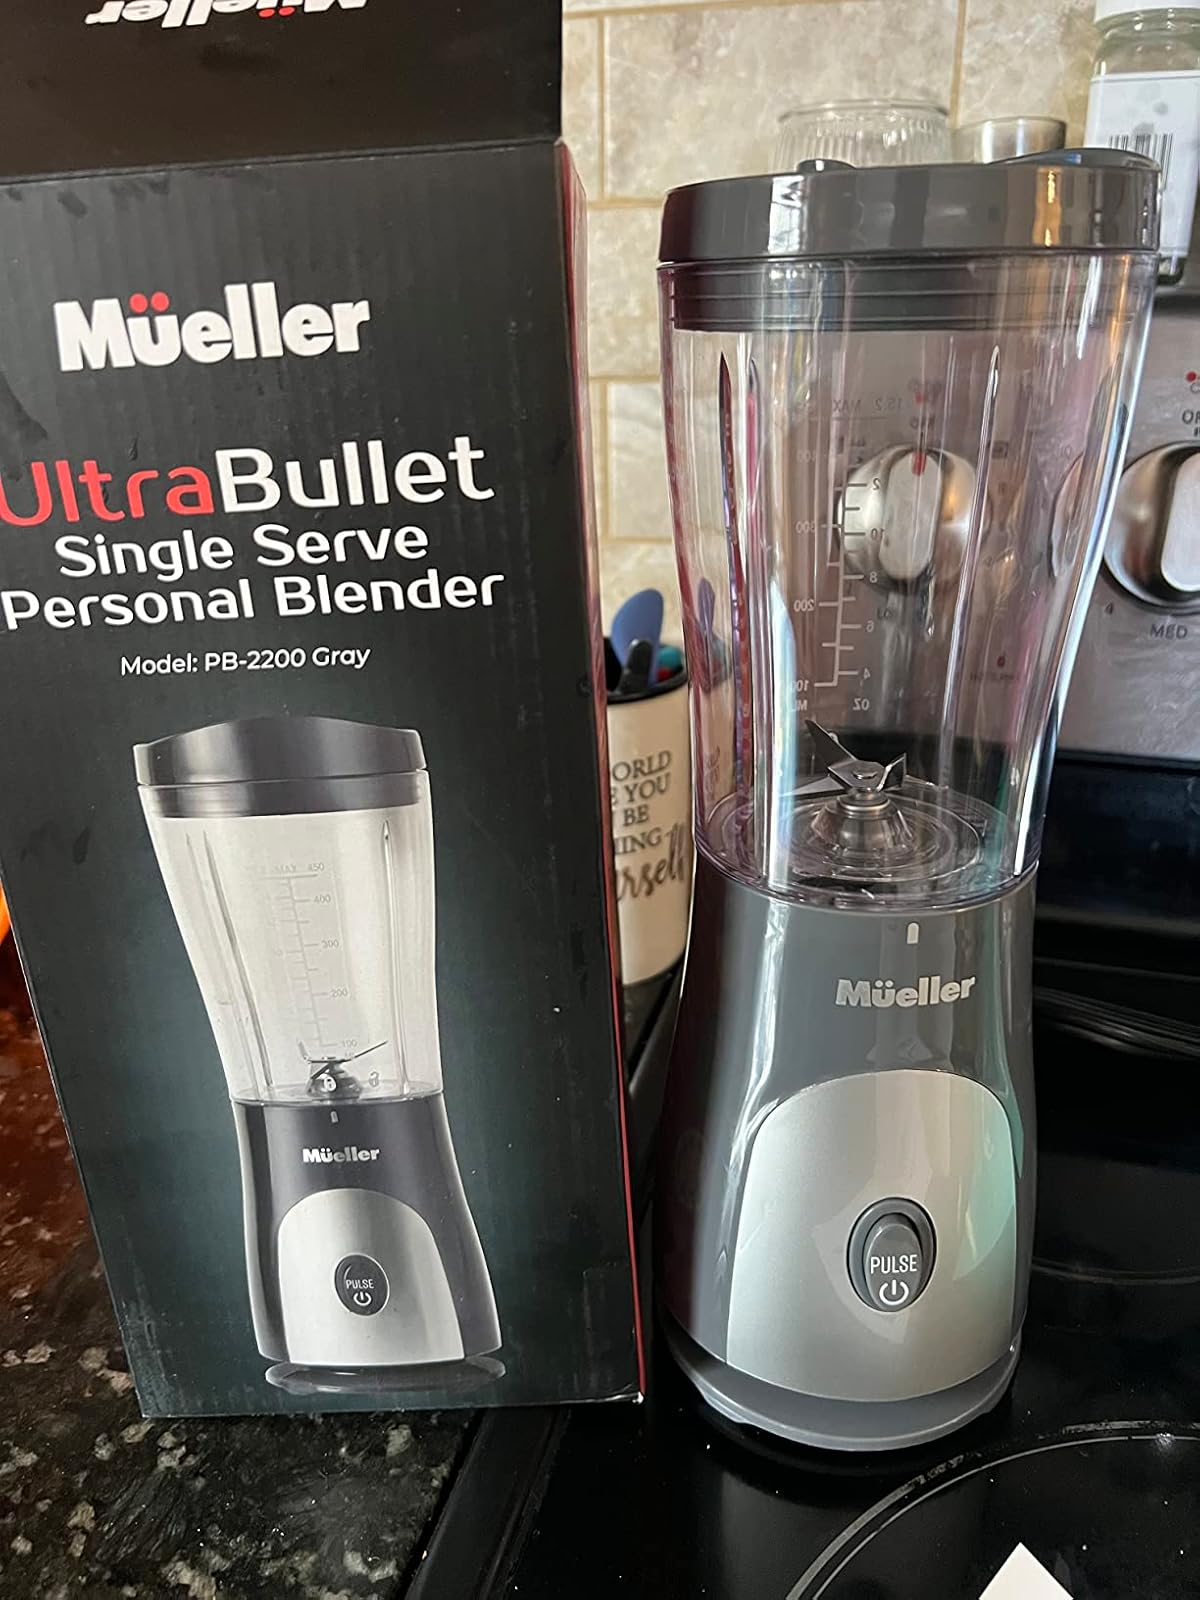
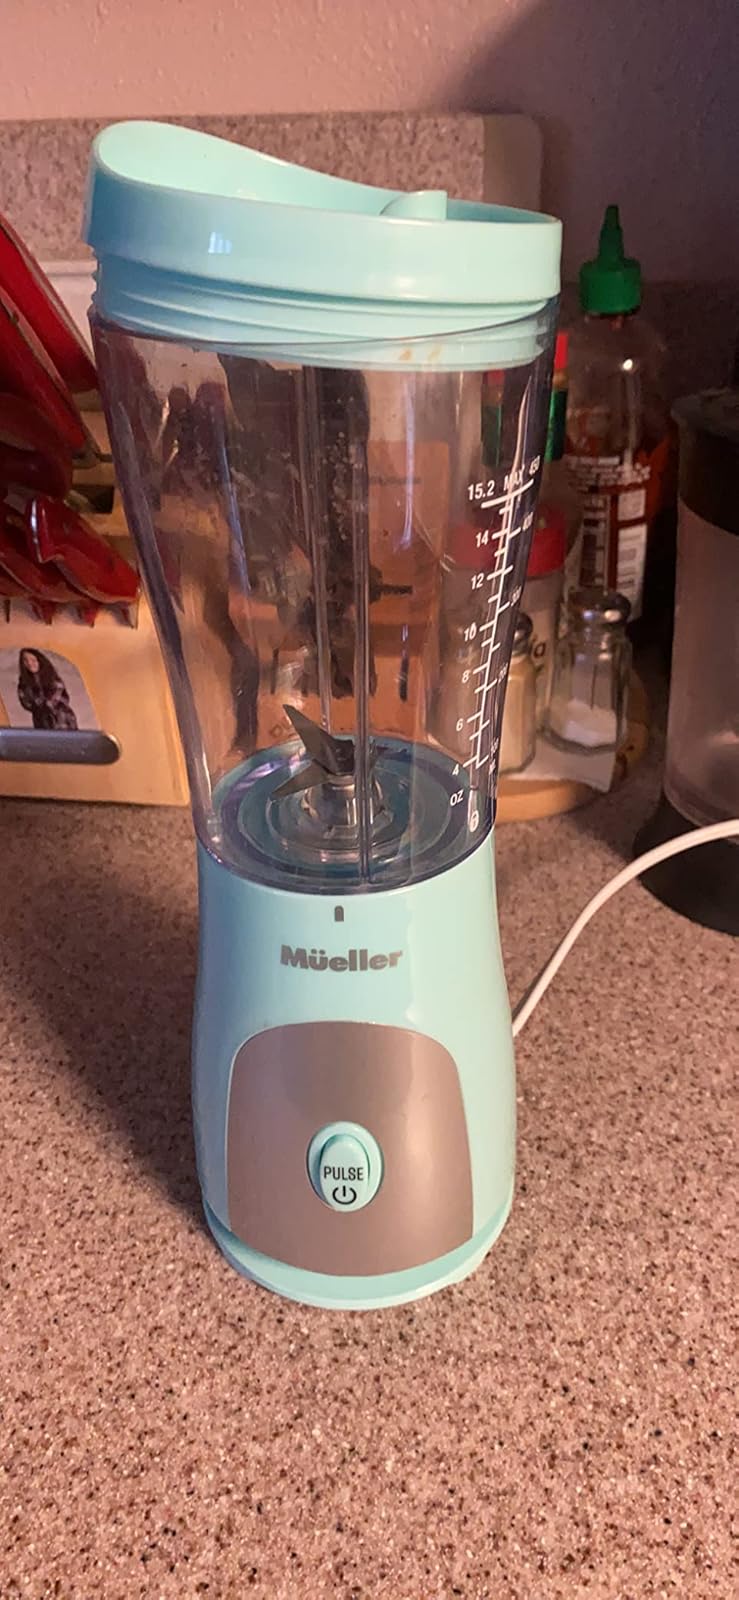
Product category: items_blender
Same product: no